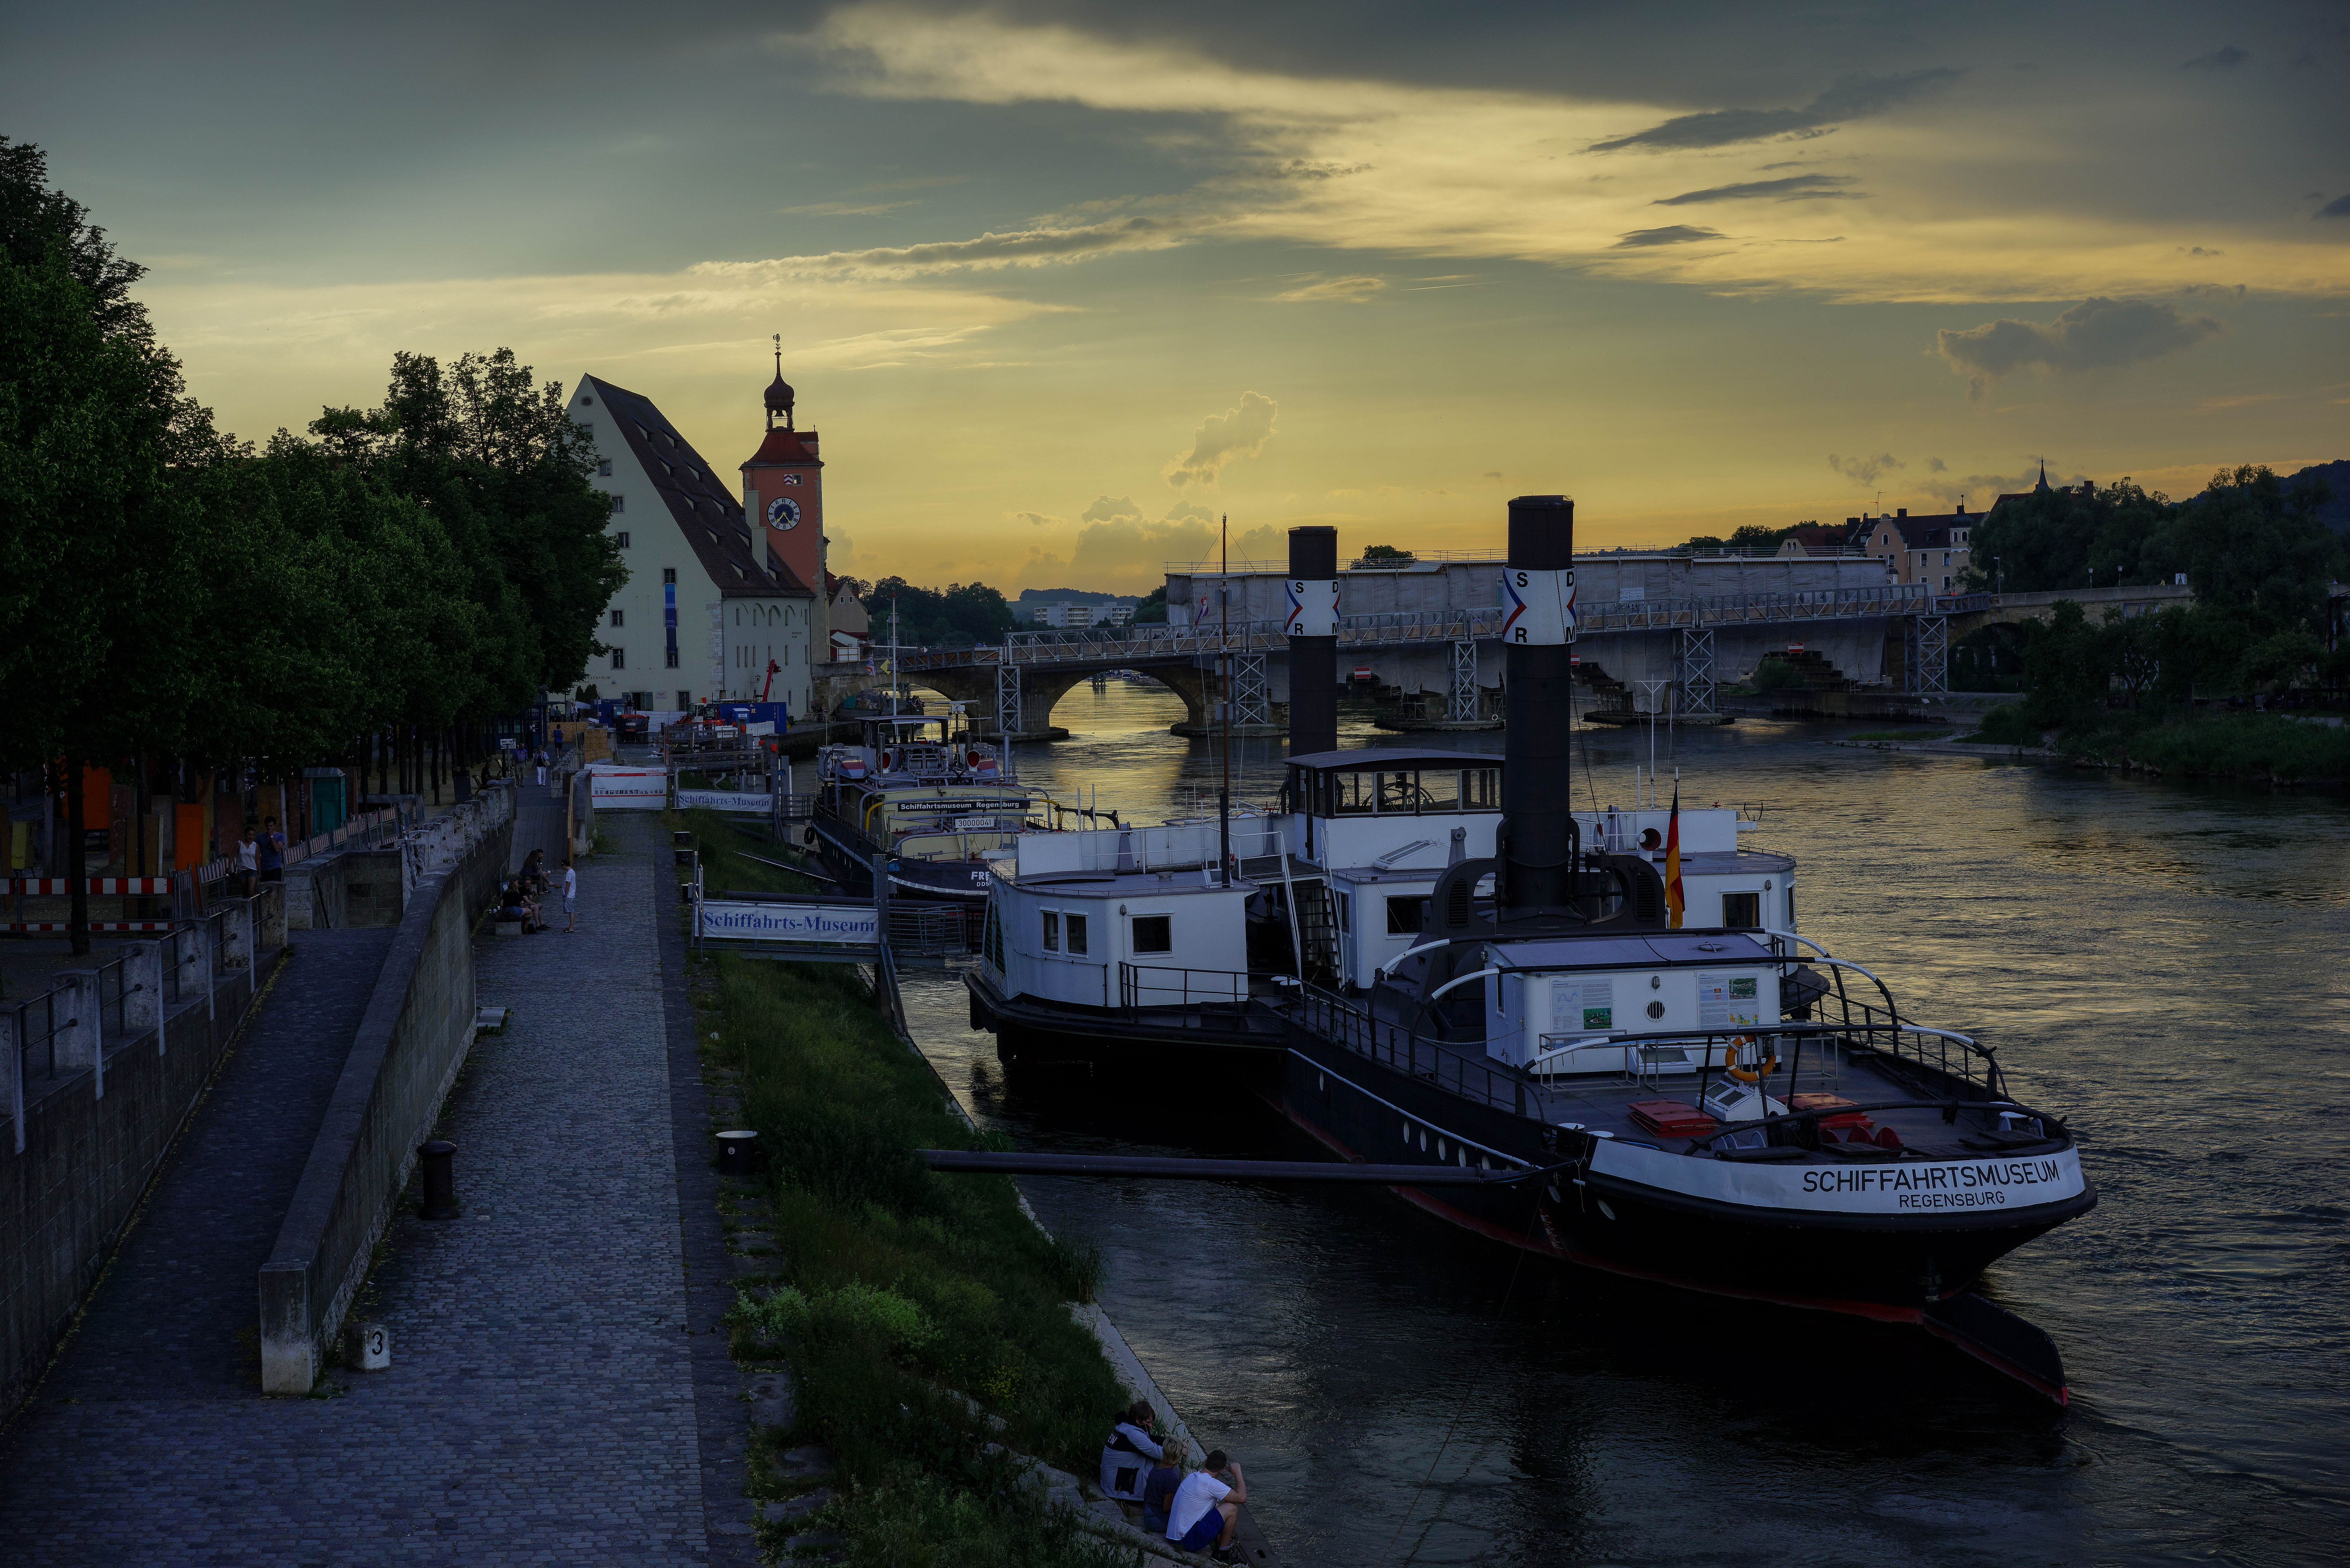
sea, coast, water, sunset, boat, morning, city, river, canal, cityscape, dusk, evening, reflection, vehicle, bay, harbor, waterway, world, body of water, rat, danube, cool image, stadt, germany, deutschland, conservation, heritage, unesco, i, preservation, regensburg, oberpfalz, ratisbonne, und, der, donau, regionen, donaust dte, landform, geographical feature